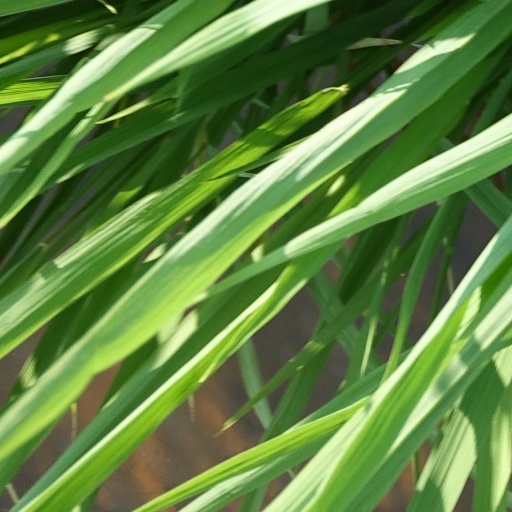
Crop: rice